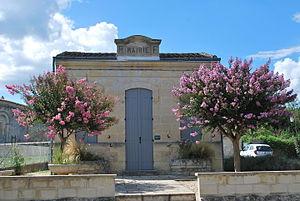
Mouillac Mairie
Mouillac est une commune du Sud-Ouest de la France, située dans le département de la Gironde.